John Murray Scott

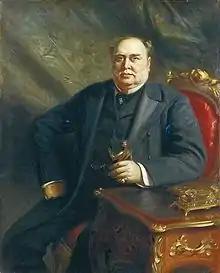
Sir John Murray Scott, 1st Baronet, portrait by Herman Herkomer (1863–1935), Wallace Collection

Sir John Edward Arthur Murray Scott, 1st Baronet of Connaught Place (1847–1912) was a British art historian and collector. He is often referred to as John Murray Scott. He is best known for his role in the formation of the Wallace Collection.